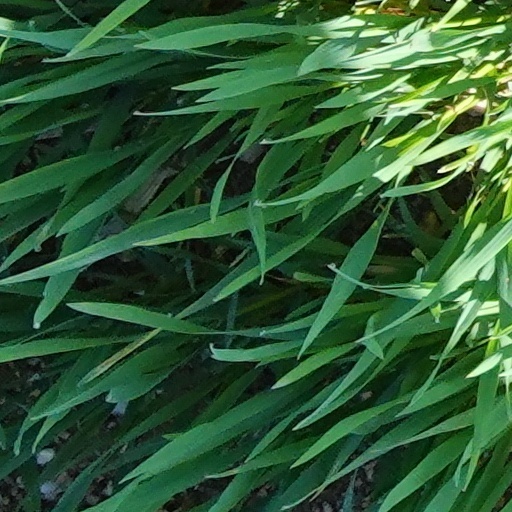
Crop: wheat